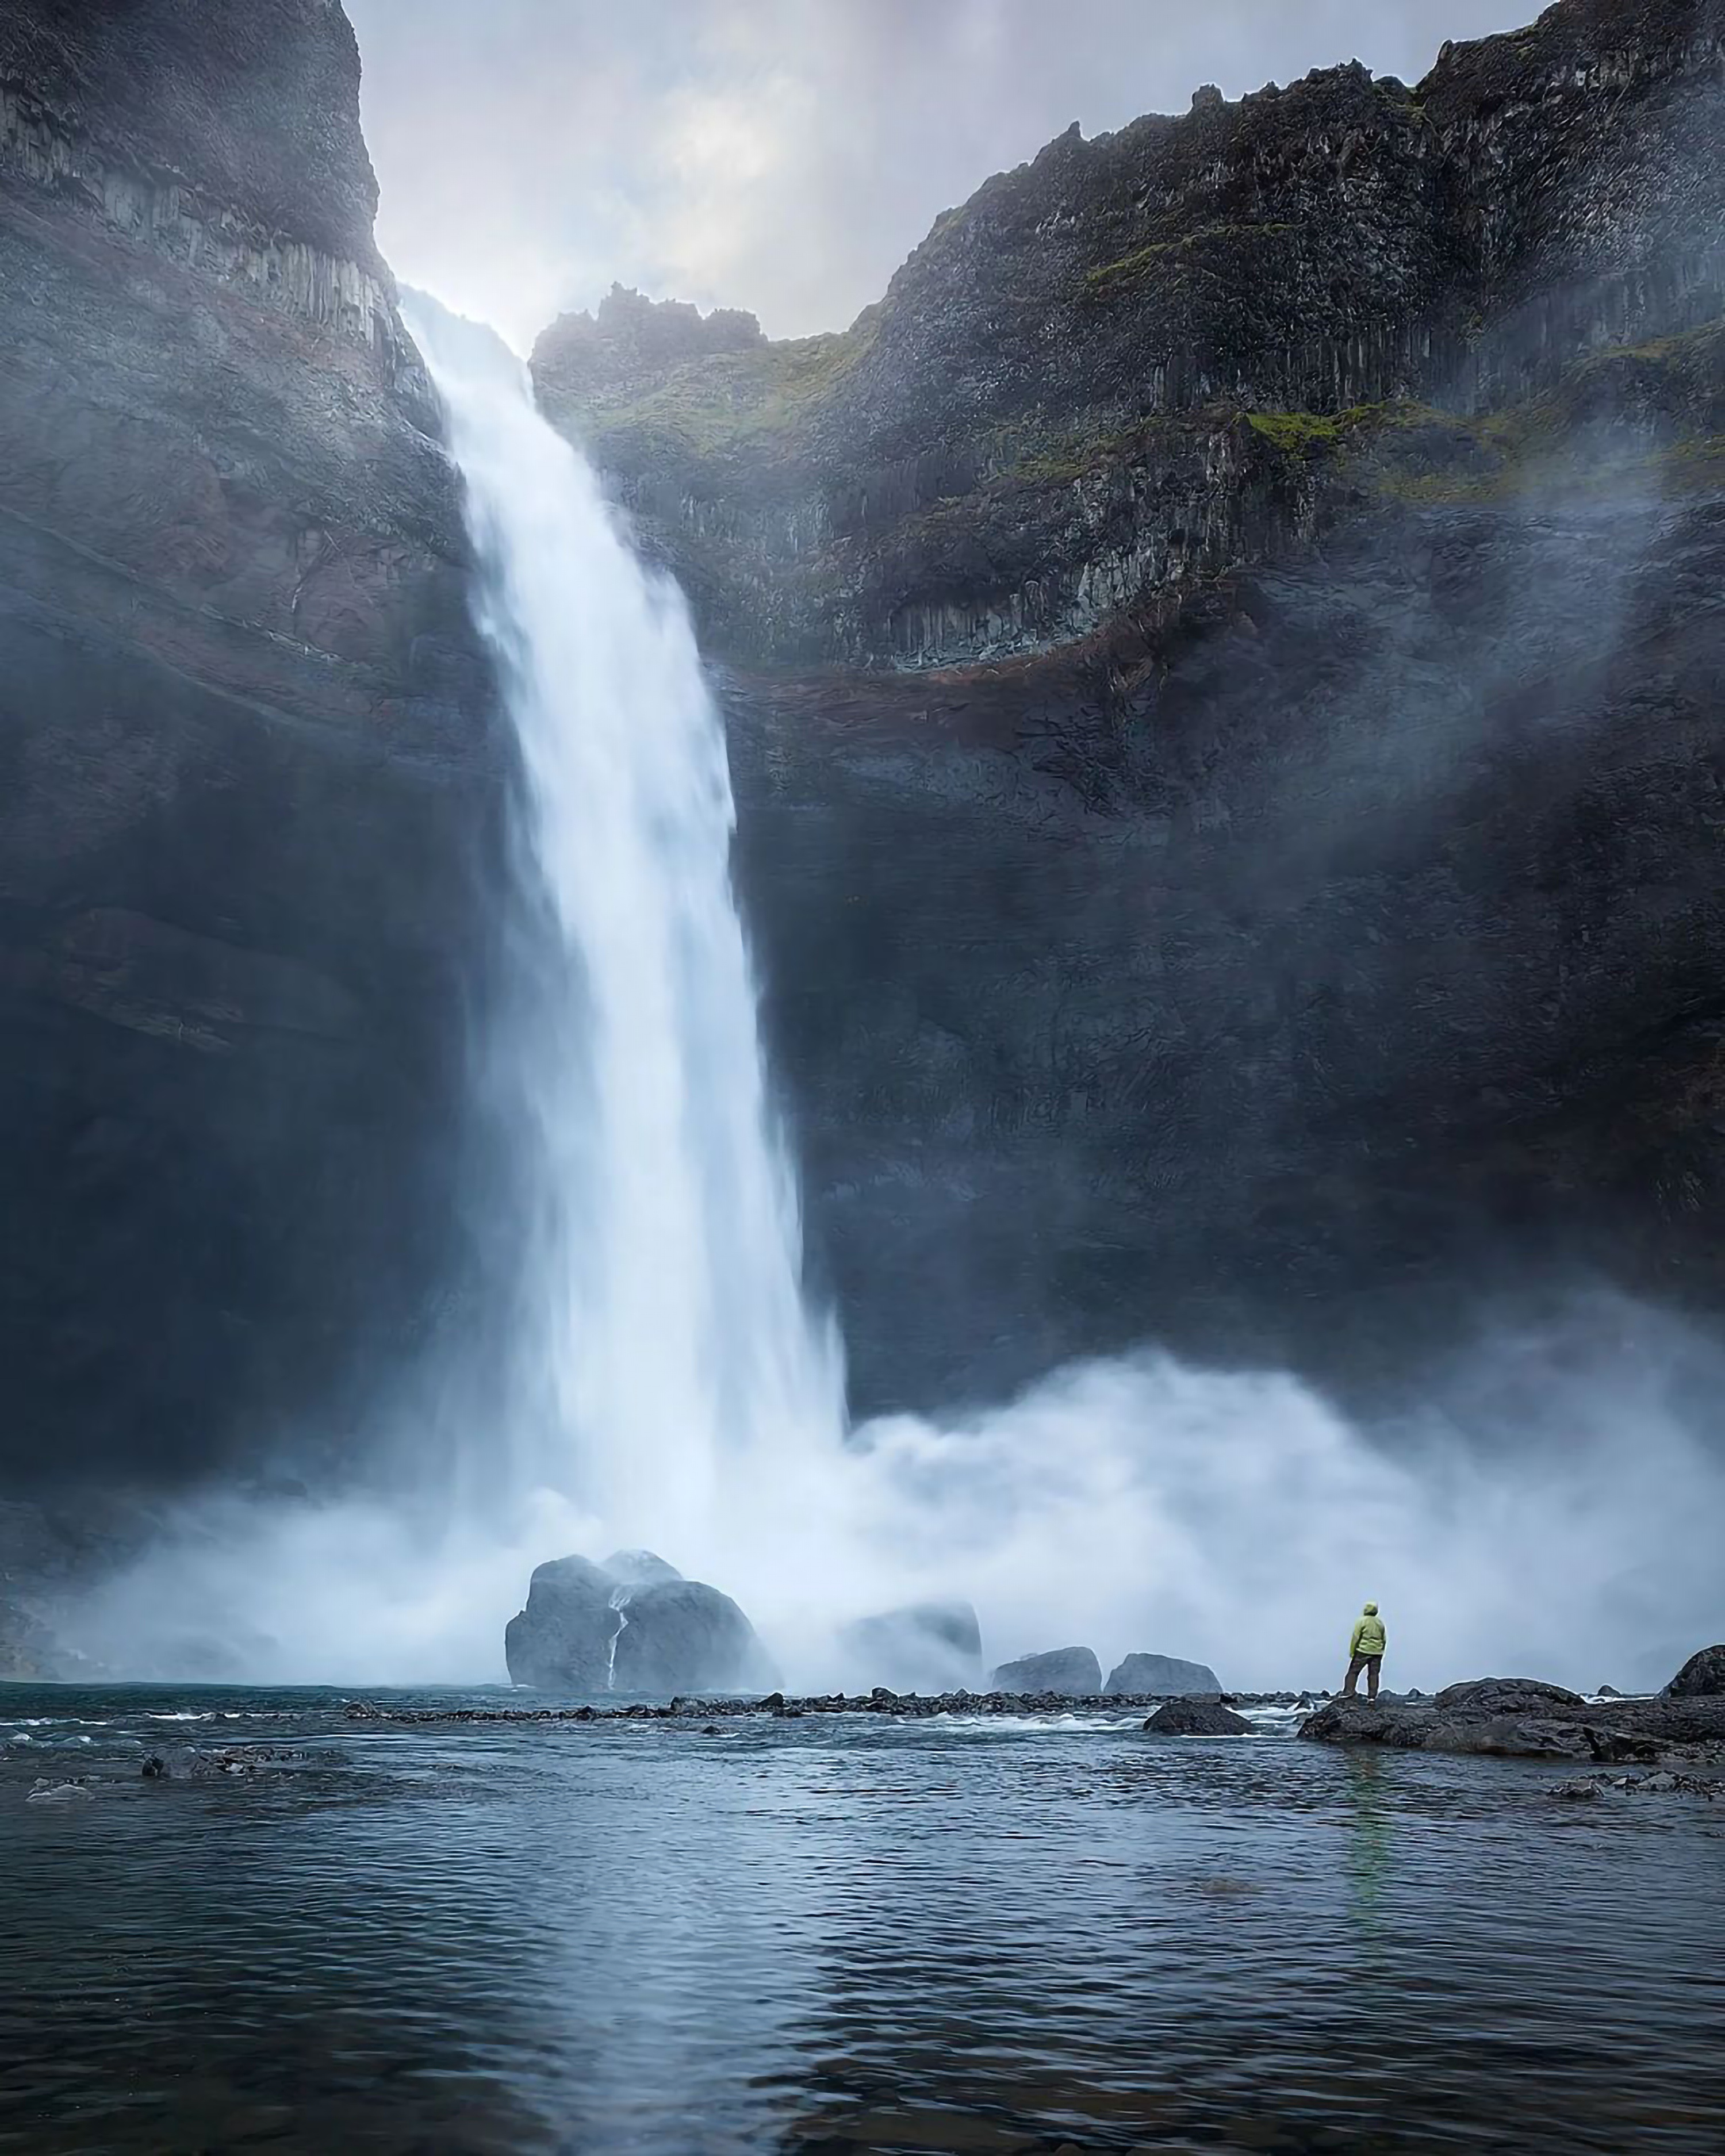
natural, water, water resources, mountain, sky, natural landscape, waterfall, body of water, cloud, lake, highland, fluvial landforms of streams, watercourse, atmospheric phenomenon, morning, landscape, chute, mountain river, water feature, wind wave, mist, stream, wilderness, ocean, rapid, stock photography, sound, lake district, rock, wave, spring, reservoir, loch, mountain range, wind, sea, reflection, hill, tide, river